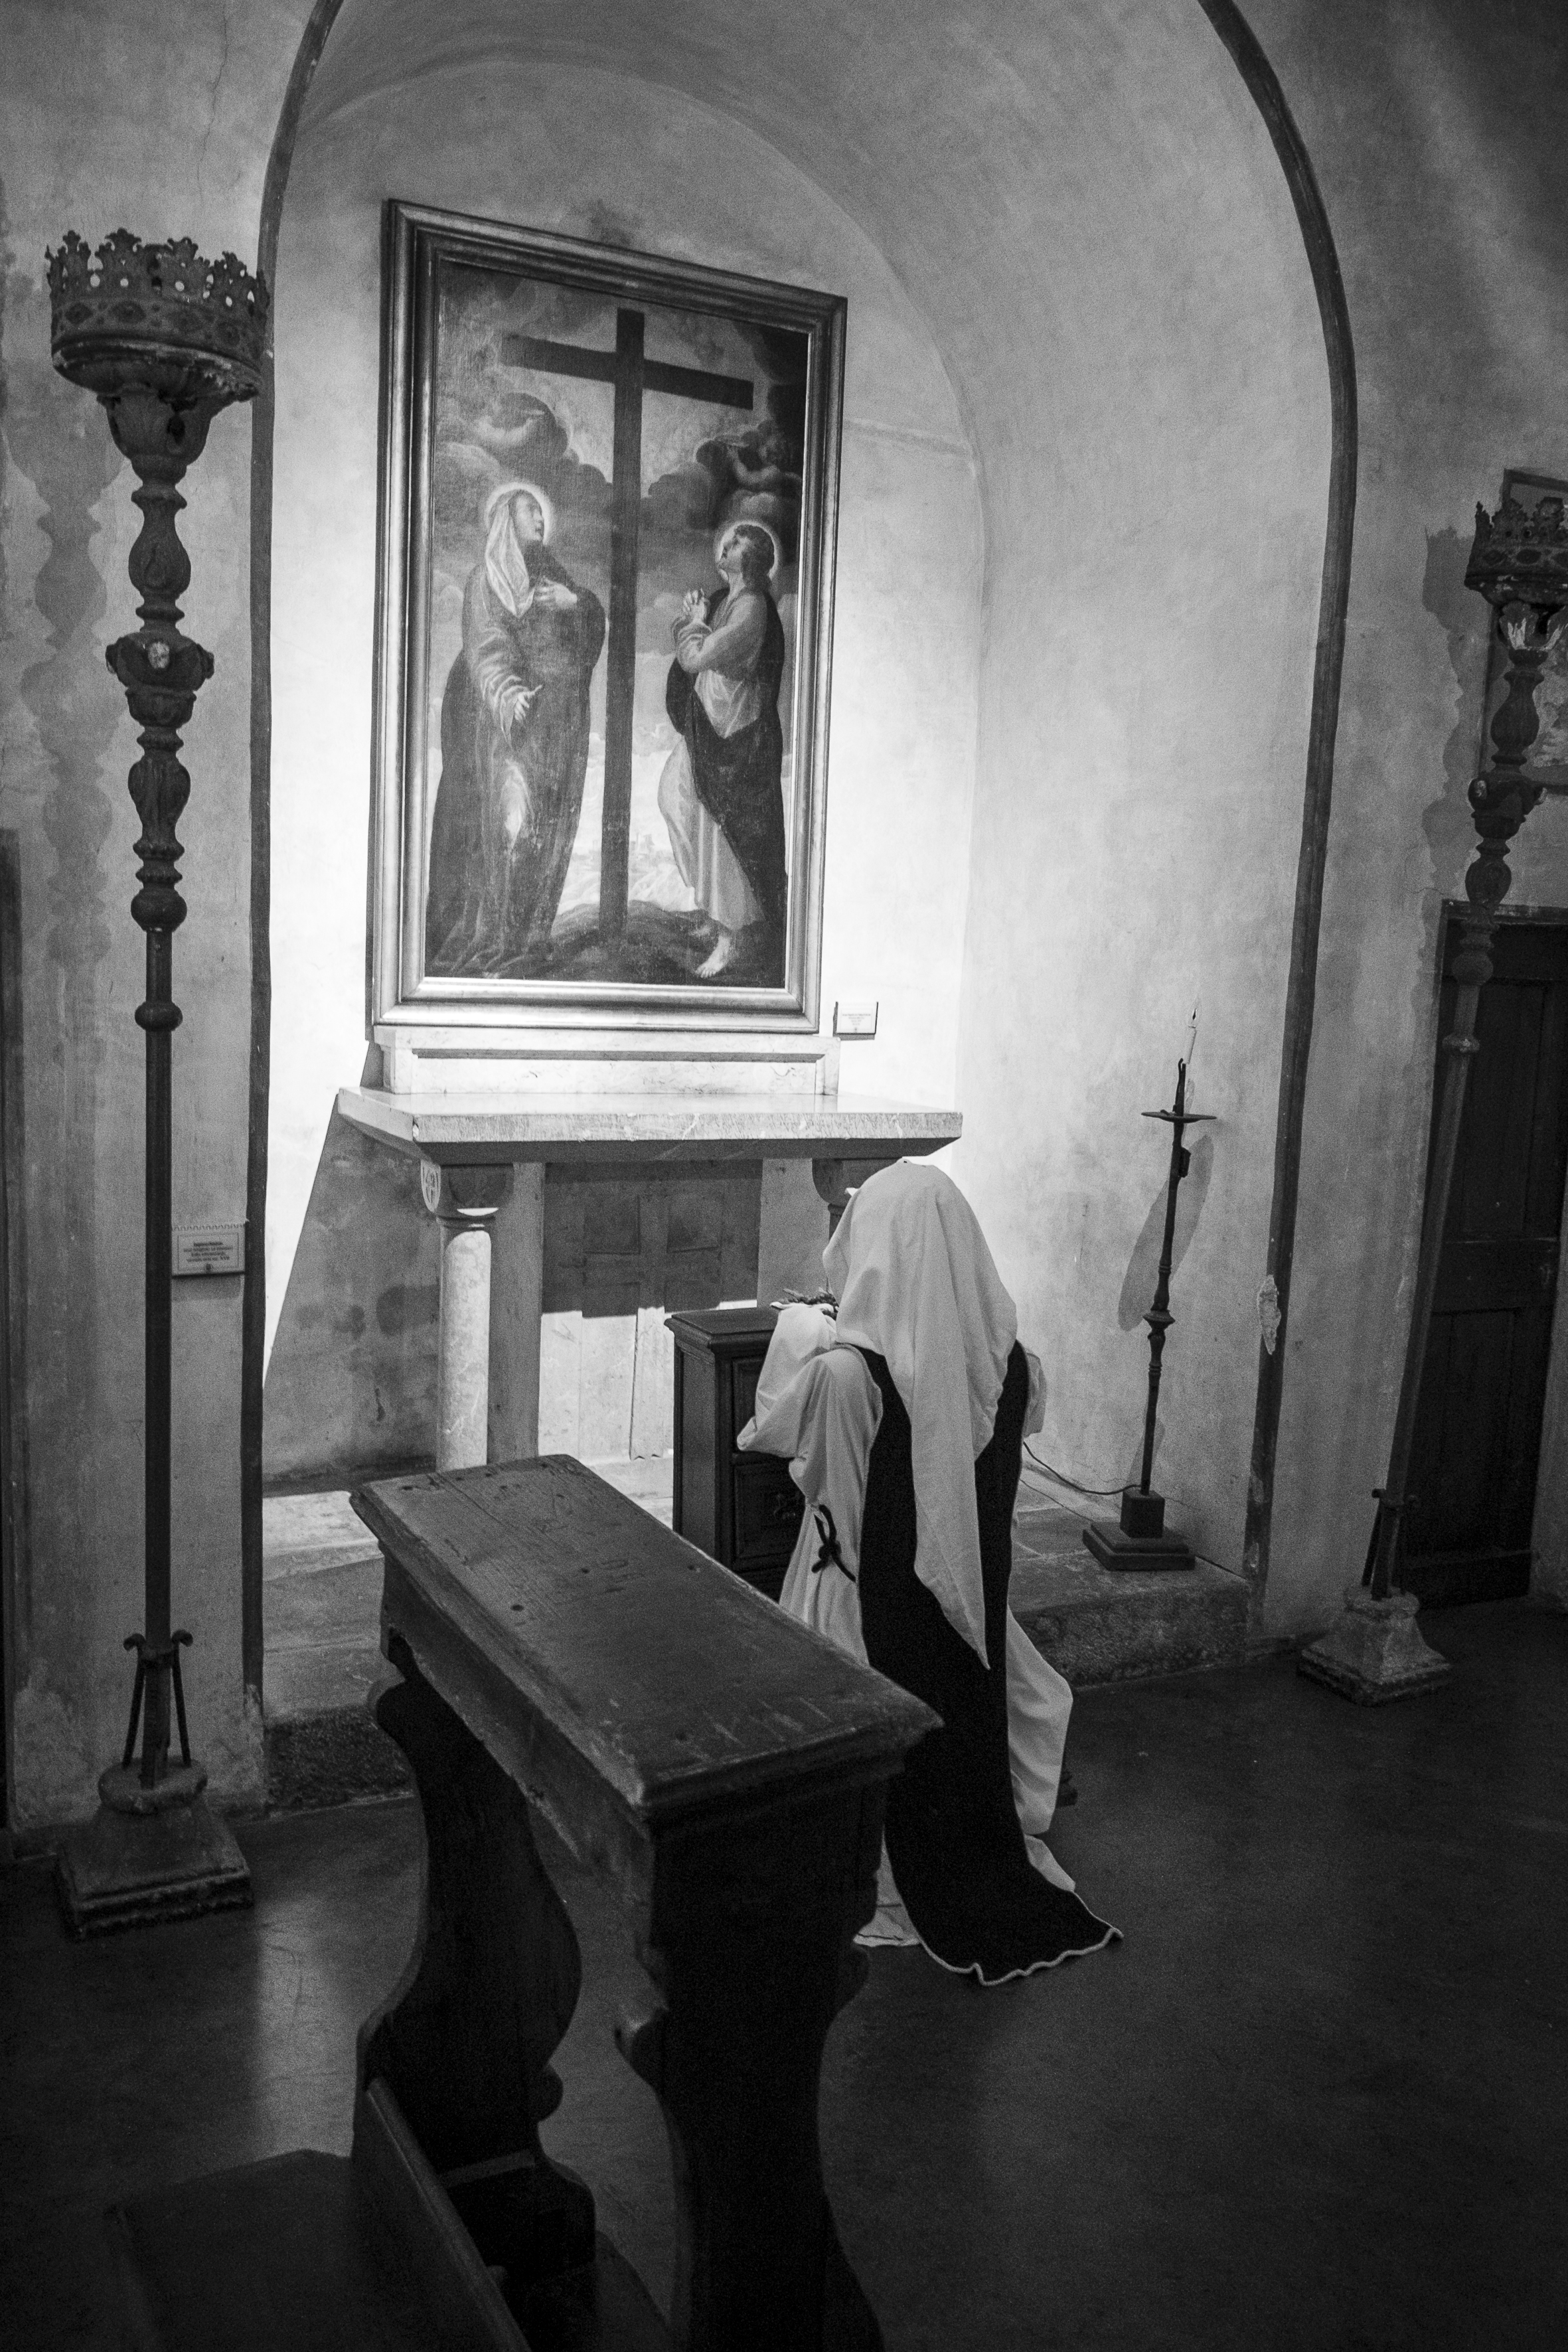
light, black and white, white, photography, urban, travel, fujifilm, italy, darkness, black, monochrome, bw, blackandwhite, sculpture, blackwhite, art, photograph, noiretblanc, image, fuji, shape, fujix, fujixe1, gorizia, monochrome photography, film noir, human positions